VR blue carriages

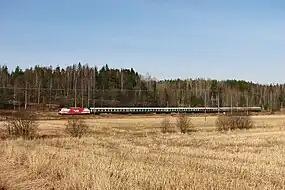

The blue carriages are passenger cars built between 1961 and 1987 used by VR for long-distance passenger travel in Finland.